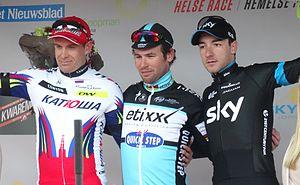
Reportage réalisé le dimanche 1er mars à l'occasion du départ et de l'arrivée de Kuurne-Bruxelles-Kuurne 2015 à Kuurne, Belgique.
La saison 2015 de l'équipe cycliste Katusha est la septième de cette équipe.
La 67ᵉ édition de Kuurne-Bruxelles-Kuurne a eu lieu le 1ᵉʳ mars 2015. La course fait partie du calendrier UCI Europe Tour 2015 en catégorie 1.1.
Mark Cavendish, né le 21 mai 1985 à Douglas sur l'île de Man, est un coureur cycliste mannois et britannique de l'équipe Bahrain-McLaren. D'abord spécialiste des épreuves de sprint sur piste comme l'américaine, la course aux points, et de la course scratch, il se tourne vers la route à partir de 2006, où il devient l'un des meilleurs sprinteurs de l'histoire.
La saison 2015 de l'équipe cycliste Etixx-Quick Step est la treizième saison de la formation belge. En tant que WorldTeam, l'équipe participe à l'ensemble du calendrier de l'UCI World Tour du Tour Down Under en janvier au Tour de Lombardie en octobre. Parallèlement au World Tour, Etixx-Quick Step peut participer aux courses des circuits continentaux de cyclisme.
L'UCI Europe Tour 2015 est la onzième édition de l'UCI Europe Tour, l'un des cinq circuits continentaux de cyclisme de l'Union cycliste internationale. Il est composé d'environ 400 compétitions organisées du 29 janvier au 8 novembre 2015 en Europe.
Elia Viviani, né le 7 février 1989 à Isola della Scala, est un coureur cycliste italien spécialiste de la piste et de la route. Après avoir été membre des équipes Liquigas, Sky et Deceuninck-Quick Step, il est présent au sein de l'effectif de la formation française Cofidis depuis 2020. Sur piste, il a notamment été champion olympique de l'omnium en 2016 à Rio de Janeiro, vice-champion du monde de scratch en 2011, huit fois champion d'Europe entre 2012 et 2019. Sur route, il a été vice-champion d'Europe en 2017 et a remporté des d'étapes sur les trois grands tours. Il a également gagné le classement par points du Tour d'Italie 2018, ainsi que six classiques du World Tour : l'EuroEyes Cyclassics 2017, 2018 et 2019, la Bretagne Classic 2017, la Cadel Evans Great Ocean Road Race 2019 et la RideLondon-Surrey Classic 2019.